San Marino in the Eurovision Song Contest 2022

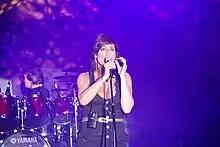
Roberta Faccani was one of the seven members of the jury of "Una voce per San Marino".

Voting for the Emerging artists shows was performed by a seven member jury. The first four members of the jury for this category, announced on 16 November 2021, were Emilio Munda, Roberta Faccani, and Steve Lyon. The remaining three jury members for the category were announced on 31 December 2021, and were Maurizio Raimo, Nabuk and Mimmo Paganelli.